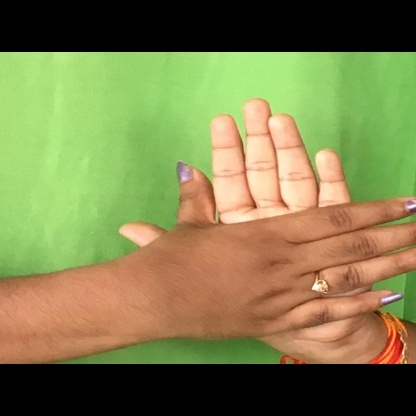
Mudra: Chakra